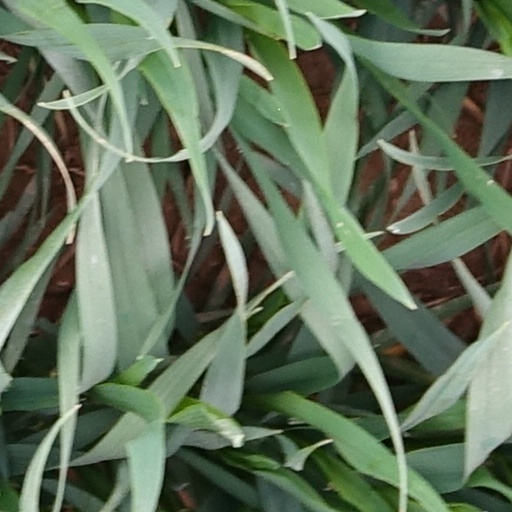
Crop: wheat